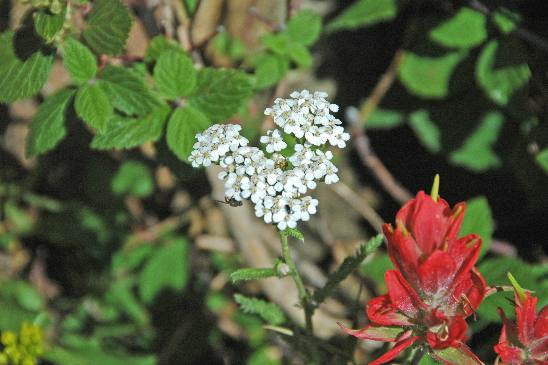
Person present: No